Relief of Douglas MacArthur

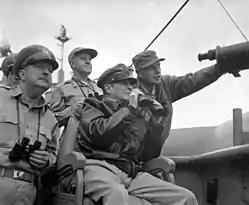
MacArthur wears a bomber jacket and his distinctive cap and holds a pair of binoculars. Almond is pointing something out to him.

MacArthur was invited to speak at the 51st National Encampment of the Veterans of Foreign Wars in Chicago on 26 August 1950. He declined the invitation, but instead sent a statement to be read aloud, in which he contradicted Truman's policy towards the island of Formosa, saying: "Nothing could be more fallacious than the threadbare argument by those who advocate appeasement and defeatism in the Pacific that if we defend Formosa we alienate continental Asia." Truman was infuriated by the word "appeasement," and discussed the possibility of relieving MacArthur with Secretary of Defense Louis A. Johnson. Johnson responded that MacArthur was "one of the greatest, if not the greatest generals of our generation". Truman told Johnson to send MacArthur an order withdrawing his statement, which he did; but it had already been read into the congressional record. As it turned out, it was not MacArthur who was relieved, but Johnson. Truman had become irritated with Johnson's conflict with Secretary of State Acheson, and although he had said that Johnson would remain his Secretary of Defense for "as long as I am President," he asked Johnson for his resignation. Publicly, Johnson received much of the blame for the defense cuts that had led to the lack of preparedness and consequent early defeats in Korea. He was replaced by General of the Army George Marshall.